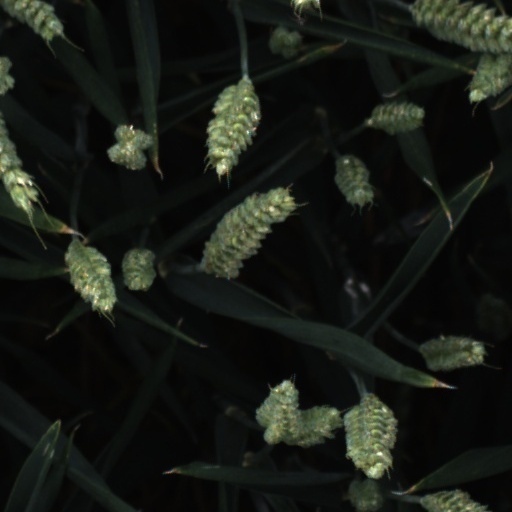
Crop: wheat